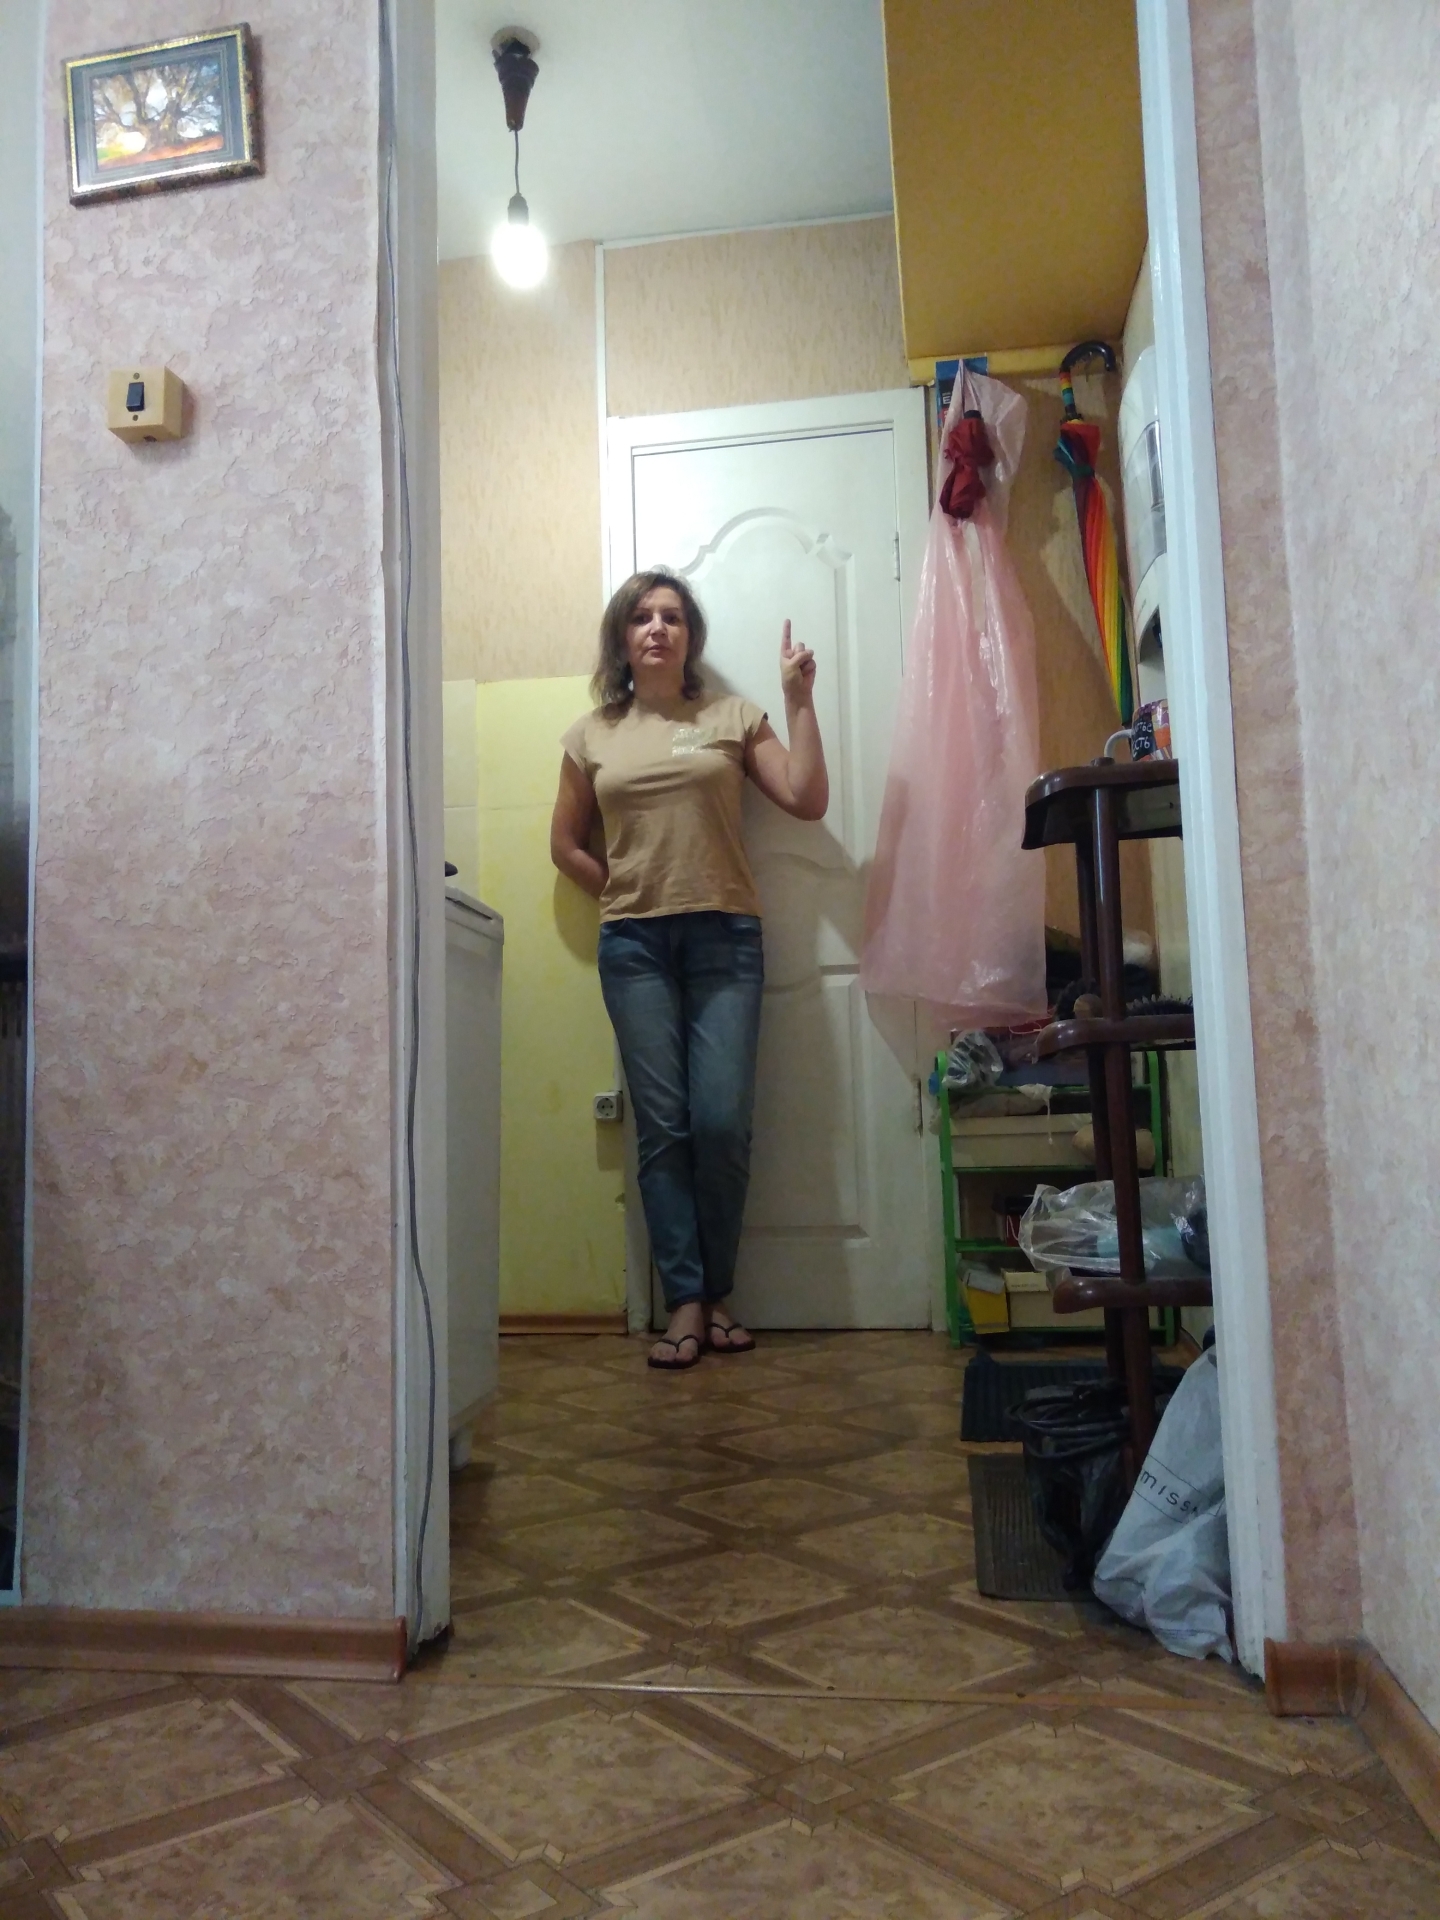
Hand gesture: one